Somali people

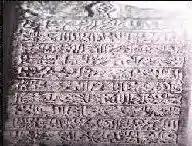
Old Somali stone tablet: After Somali had lost its ancient writing script, Somali scholars over the following centuries developed a writing system known as Wadaad writing to transcribe the language.

Meanwhile, in 1948, under pressure from their World War II allies and to the dismay of the Somalis, the British ceded official control of the Haud (an important Somali grazing area that was brought under British protection via treaties with the Somalis in 1884 and 1886) and the Ogaden to Ethiopia, based on a treaty they signed in 1897 in which the British ceded Somali territory to the Ethiopian Emperor Menelik in exchange for his help against raids by Somali clans. Britain included the proviso that the Somali nomads would retain their autonomy, but Ethiopia immediately claimed sovereignty over them. This prompted an unsuccessful bid by Britain in 1956 to purchase back the Somali lands it had turned over. The British government also granted administration of the almost exclusively Somali-inhabited Northern Frontier District (NFD) to the Kenyan government despite an informal plebiscite demonstrating the overwhelming desire of the region's population to join the newly formed Somali Republic.